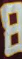
Number: 8